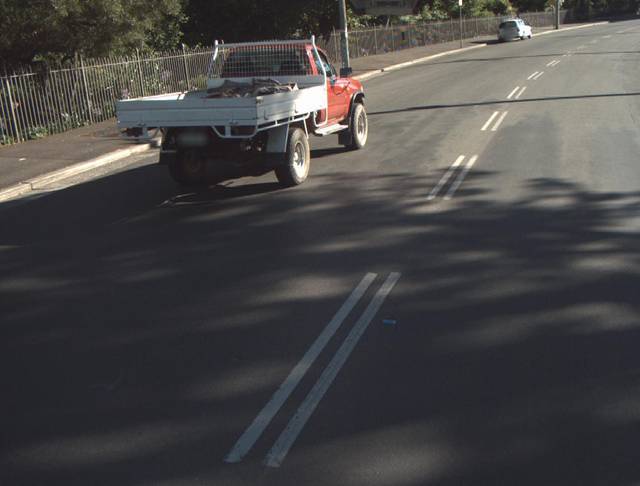
Region: Australia
Coordinates: -41.434, 147.143